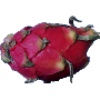
Label: Pitahaya Red 1